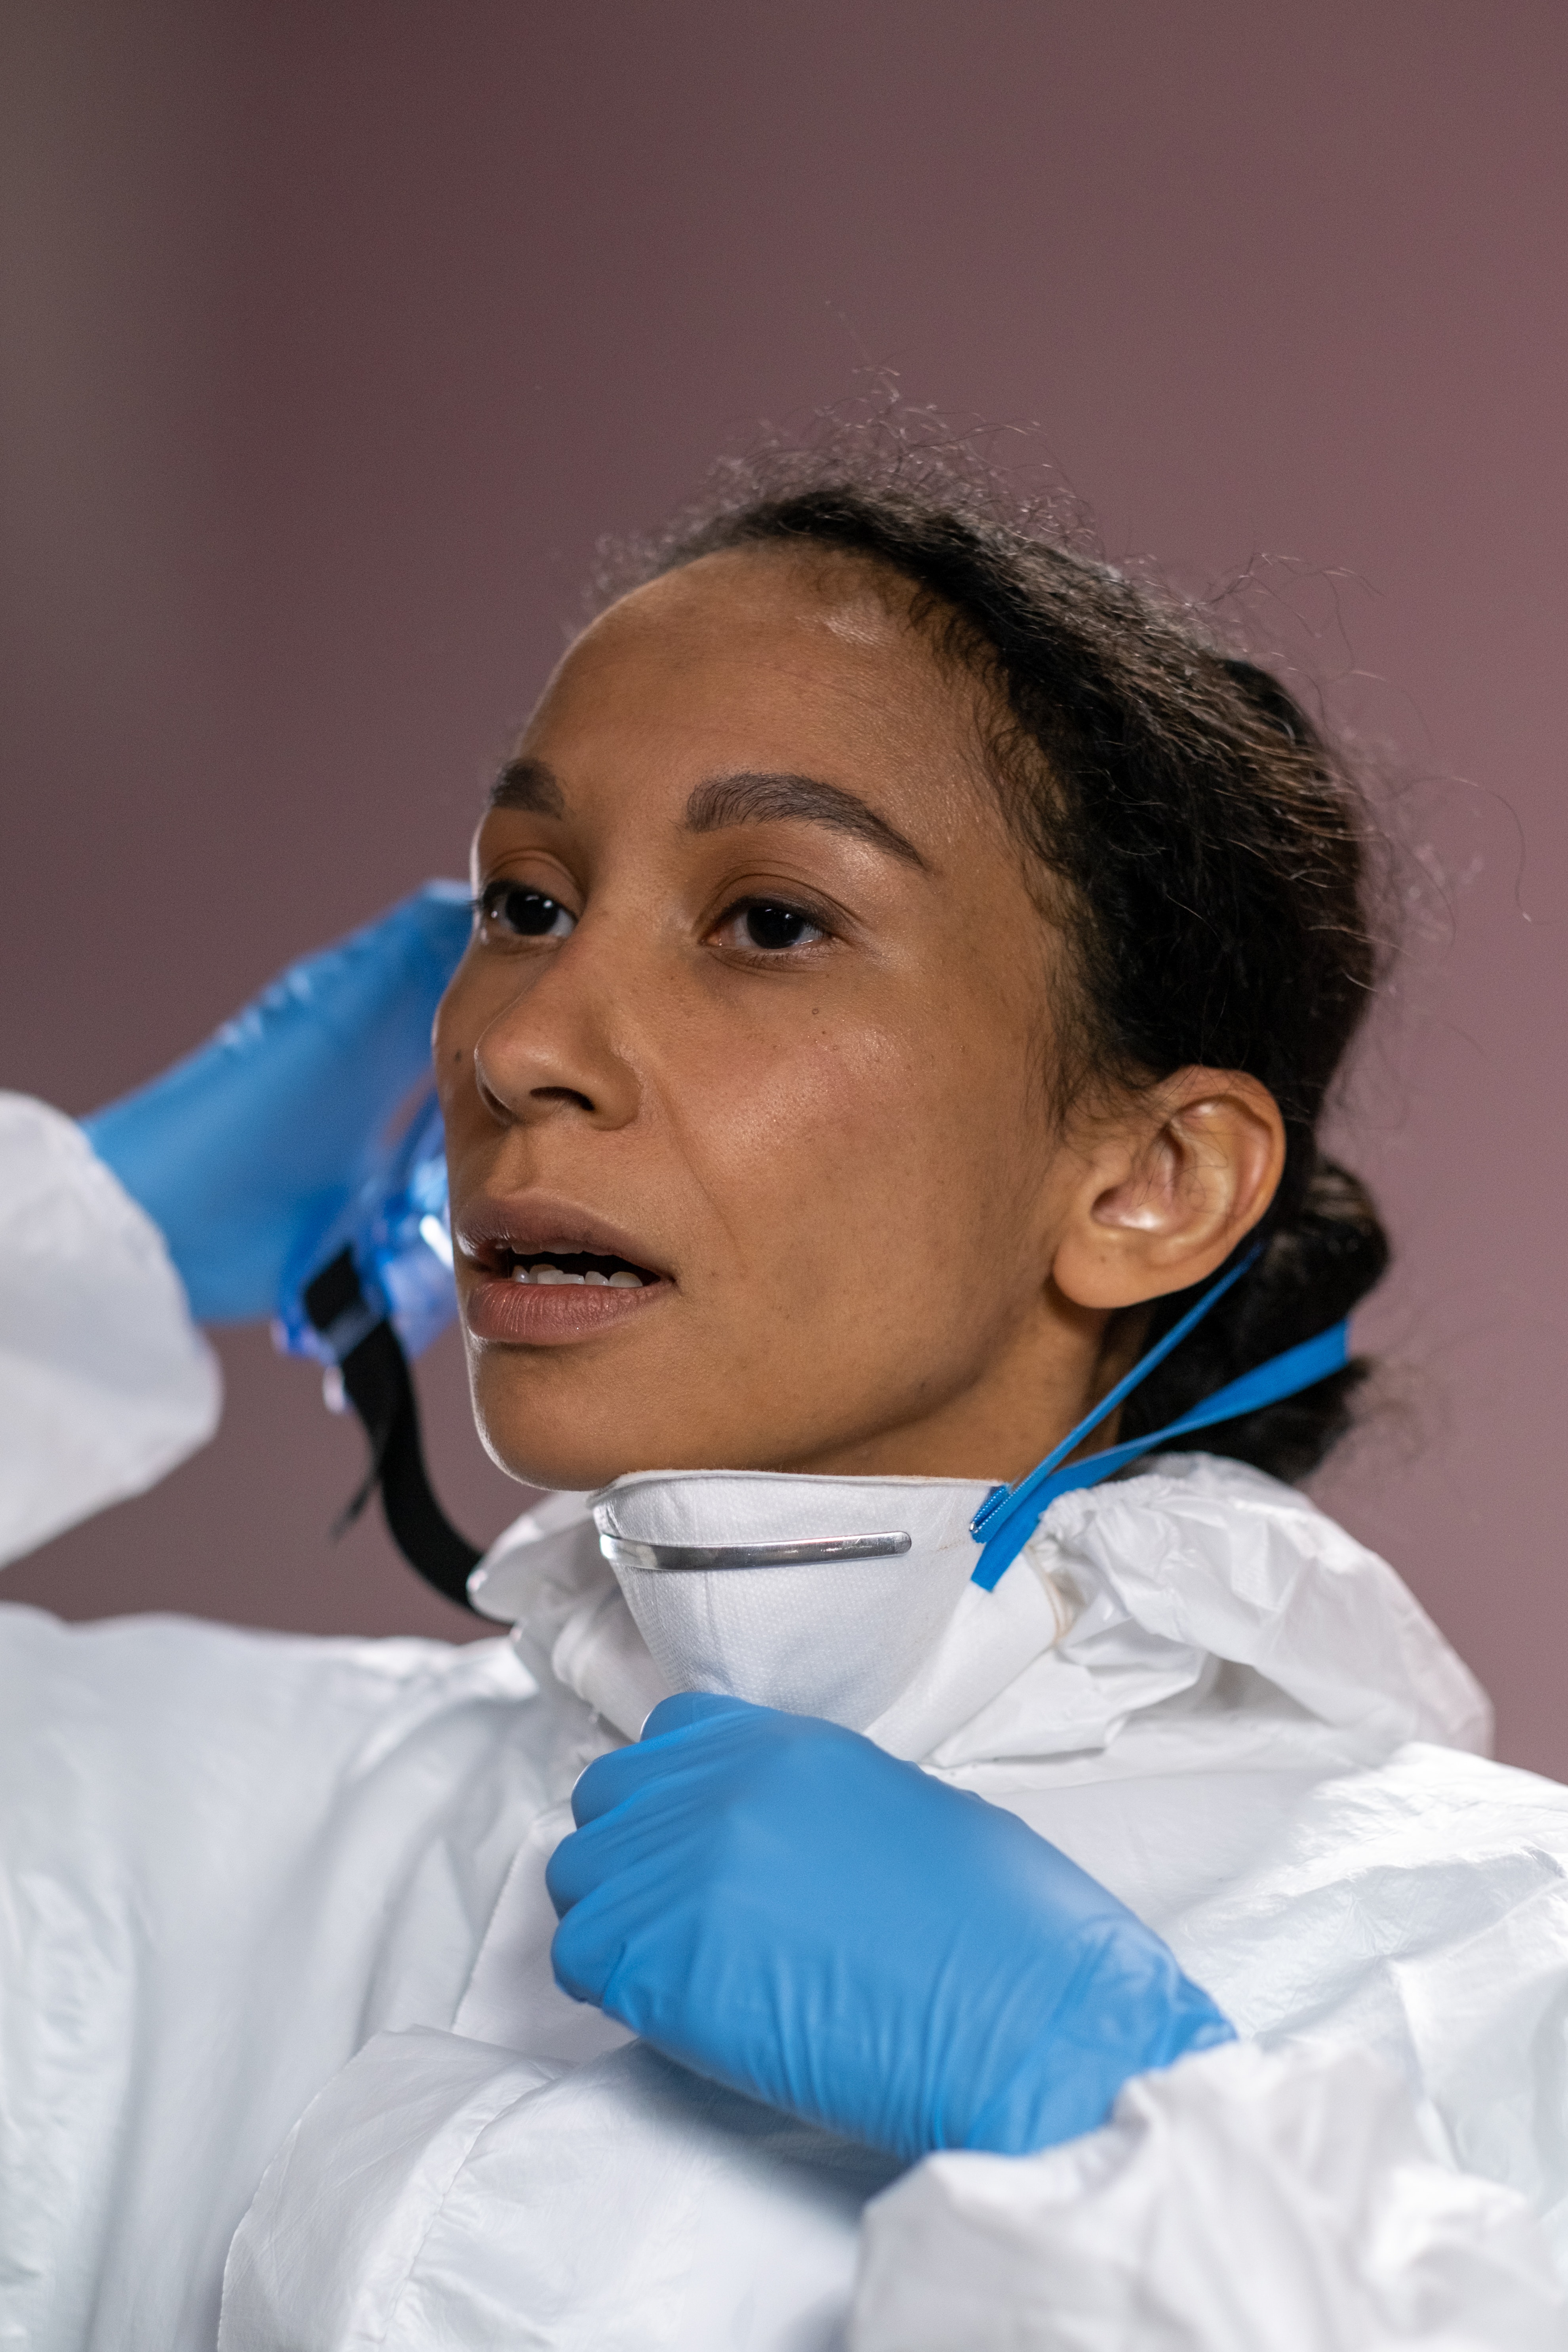
vaccine, nose, outerwear, eyelash, human body, glove, service, electric blue, event, happy, science, hearing, flash photography, child, health care, uniform, recreation, hoodie, room, portrait photography